Stahly–Nissley–Kuhns Farm

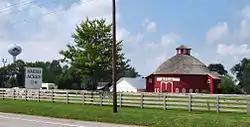
Amish Acres

The Stahly–Nissley–Kuhns Farm is a historic farm located at Nappanee, Elkhart County, Indiana. Nappanee was established in 1874. The Farm is part of Amish Acres, which includes the old farmstead and additional structures brought in to show Amish life.